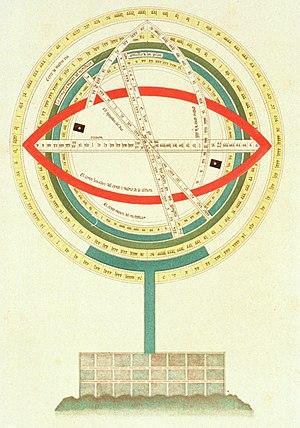
Armilles ou sphere armillaire, illustration du Livre du savoir d'Alphonse X de Castille.
Une armille est un instrument de mesure et d'observation astronomique utilisé dès le IIIᵉ siècle av. J.-C. par Ératosthène puis au siècle suivant par Hipparque. Son usage, sous sa forme originelle, se perpétue jusqu'à la Renaissance.